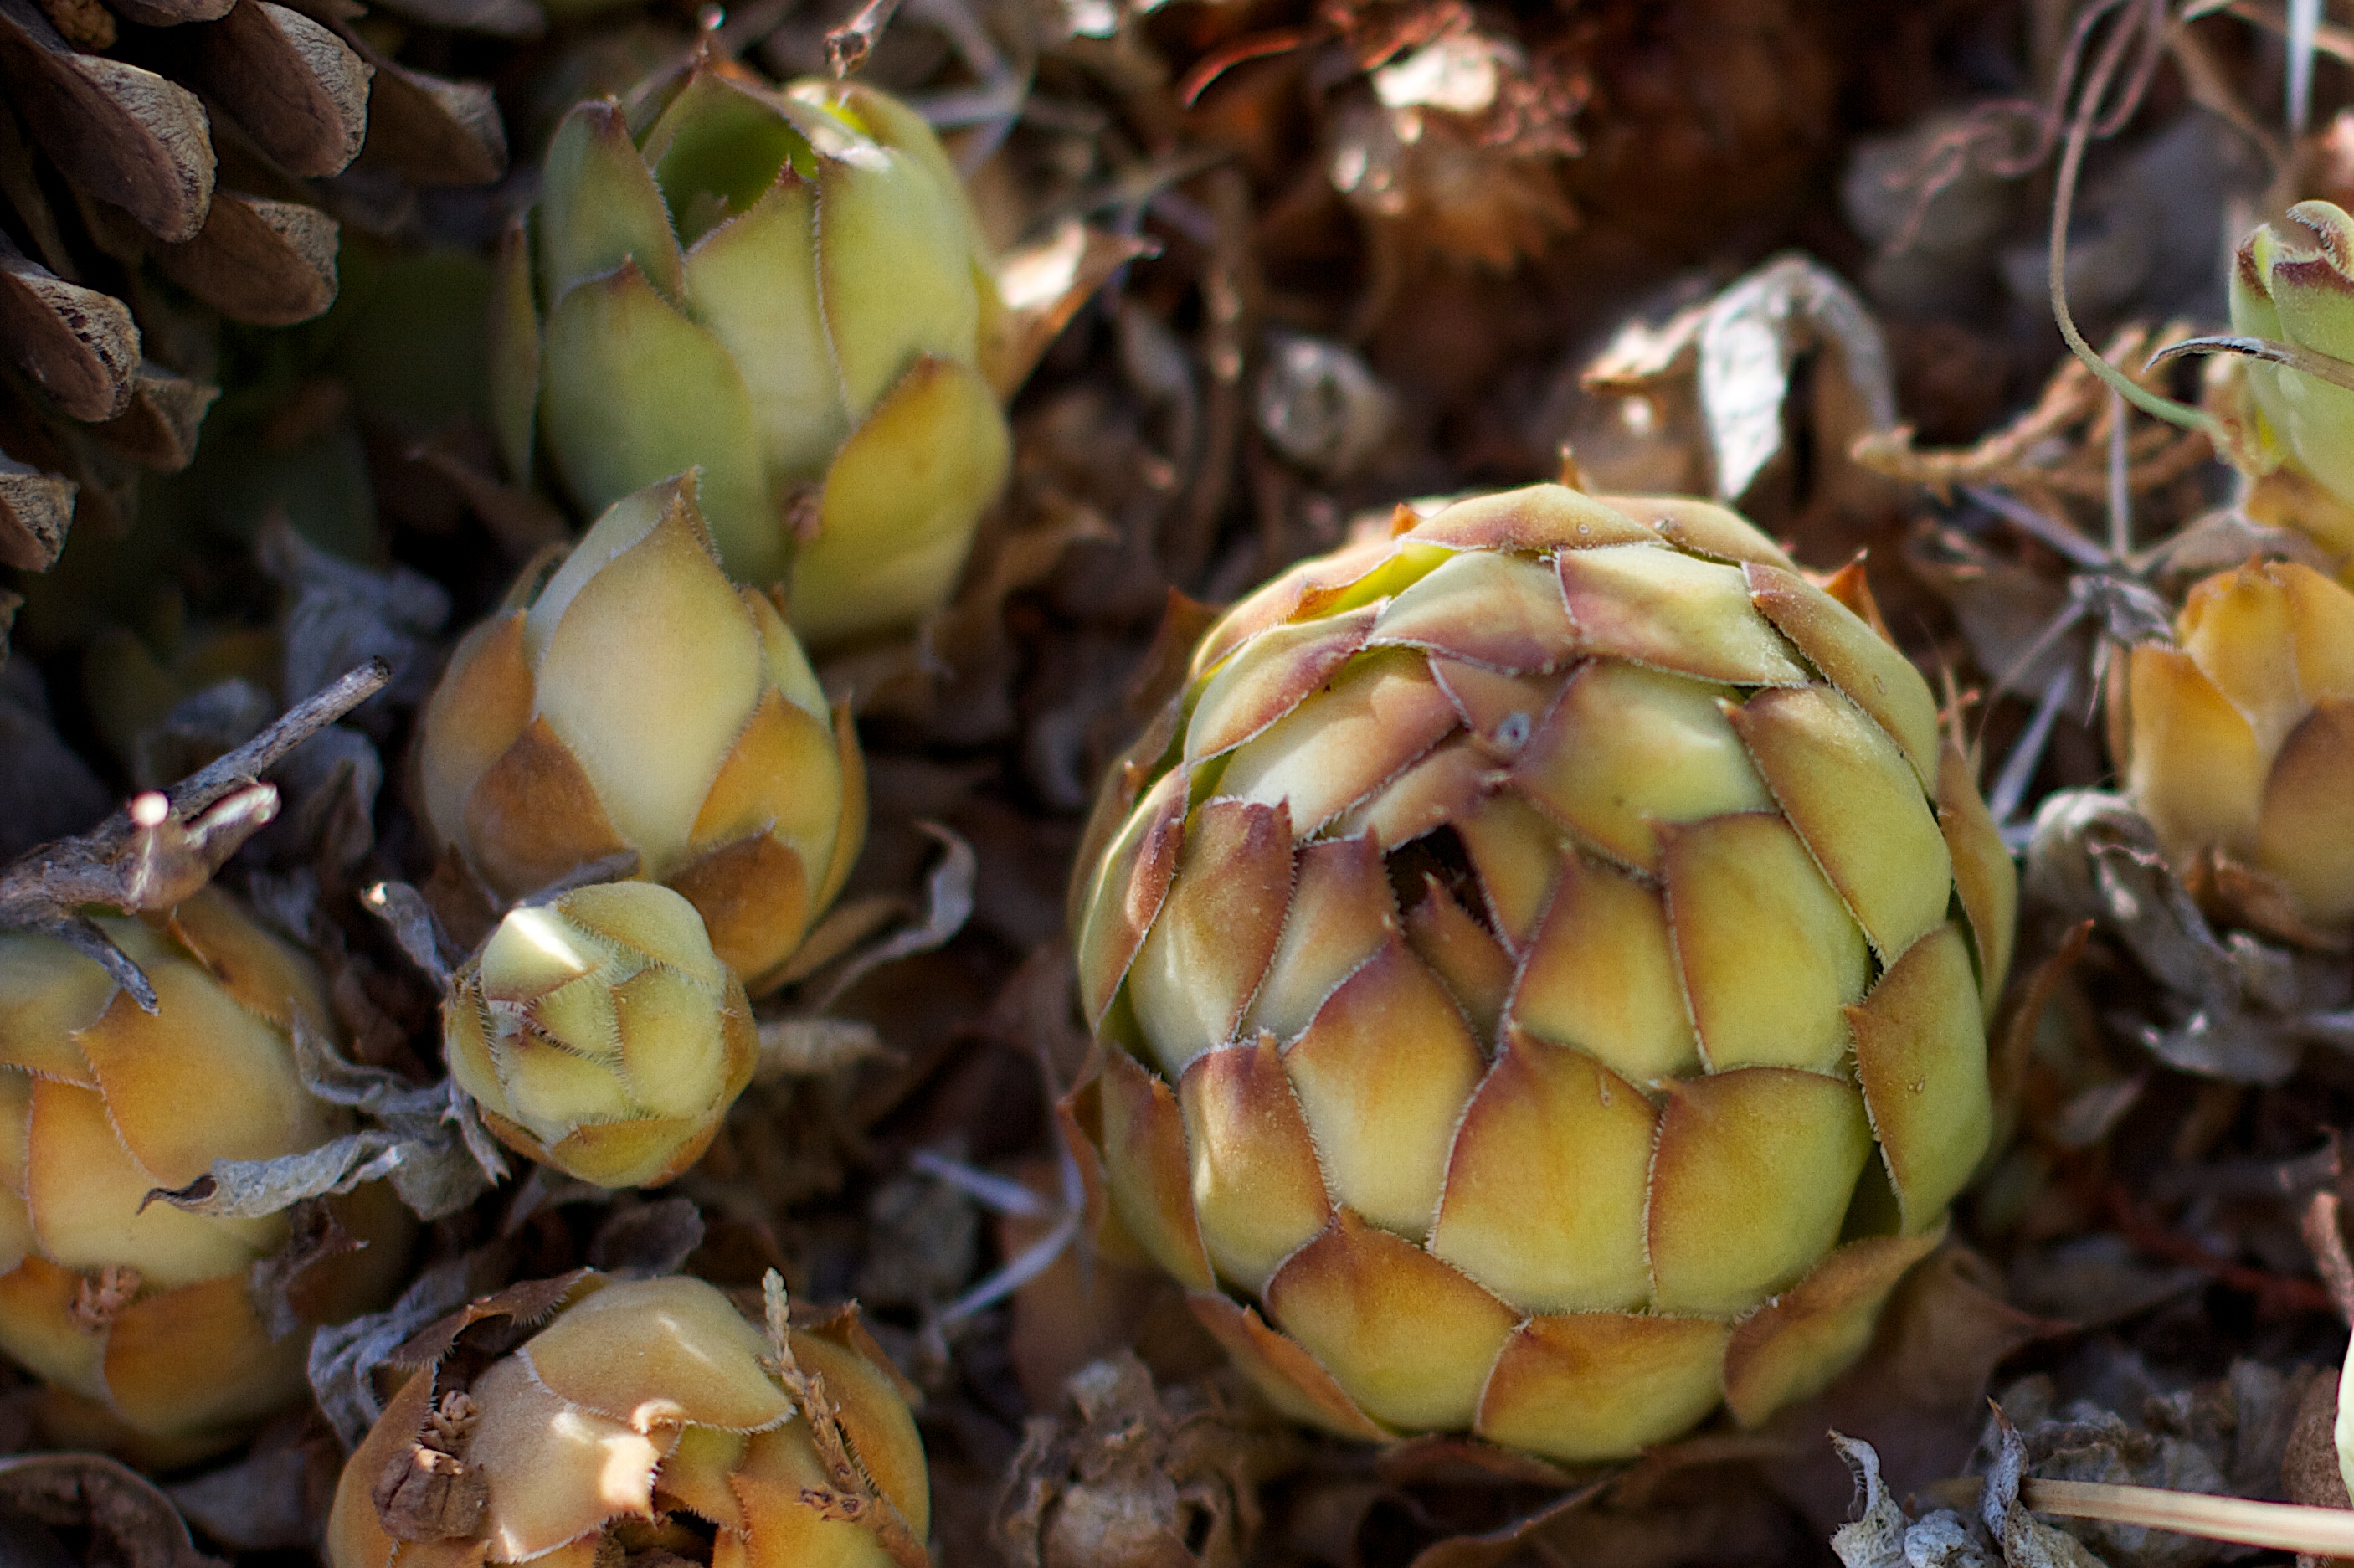
tree, plant, fruit, leaf, flower, food, spring, produce, autumn, botany, yellow, flora, thistle, macro photography, flowering plant, daisy family, land plant